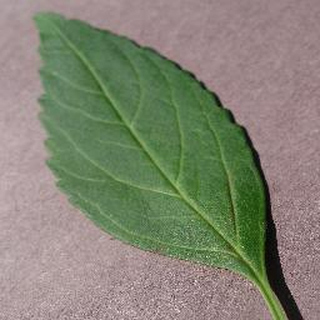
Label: healthy_cherry